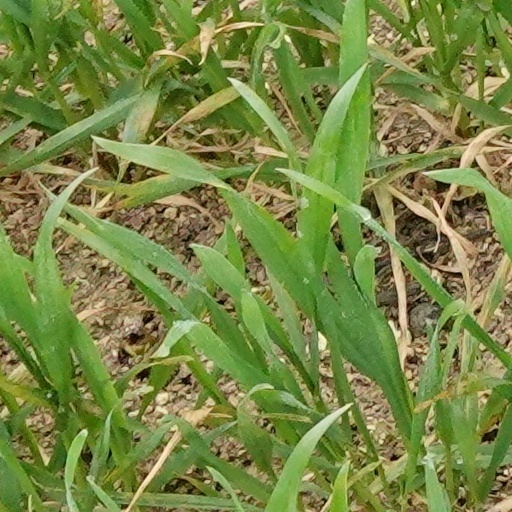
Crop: wheat